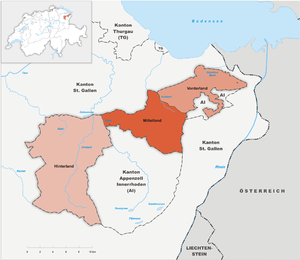
Cette liste présente les tripoints de Suisse.
Cet article présente une liste des districts du canton d'Appenzell Rhodes-Extérieures.